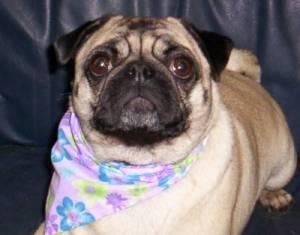
Breed: pug